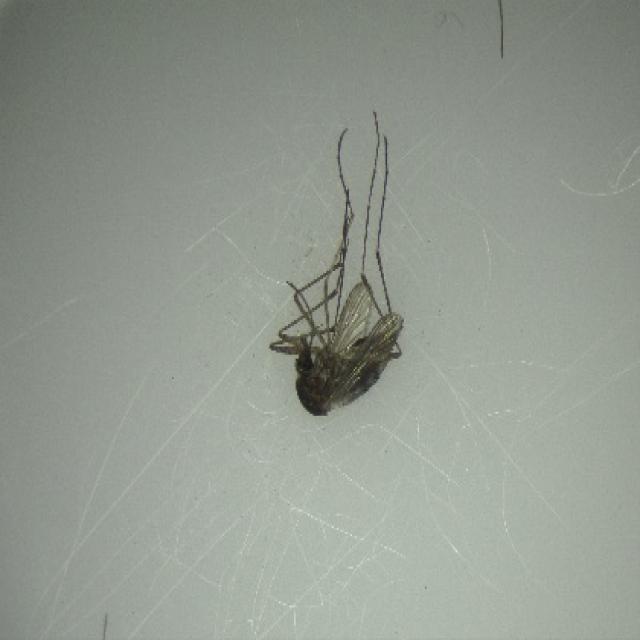
Species: aedes_vexans